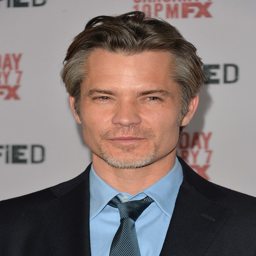
actor arrives to the premiere